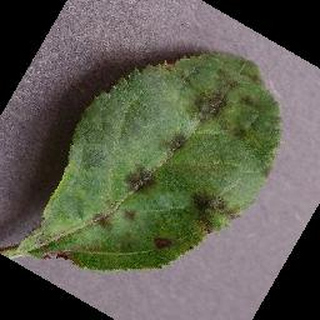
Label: apple_apple_scab